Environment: real
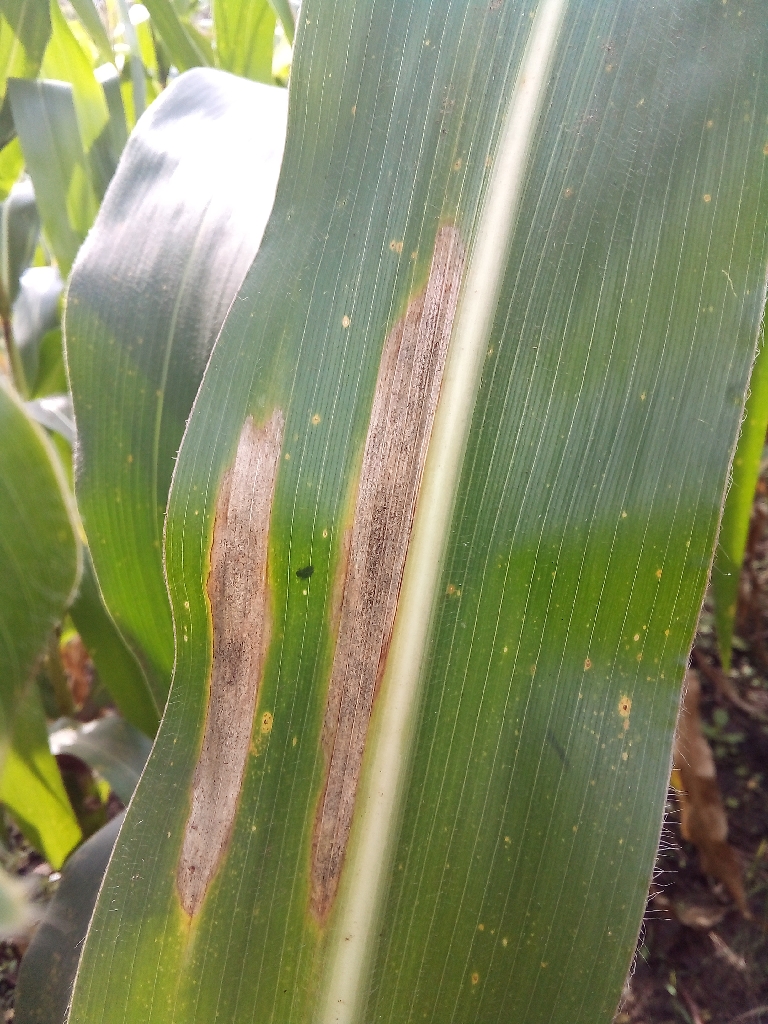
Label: northern_corn_leaf_blight